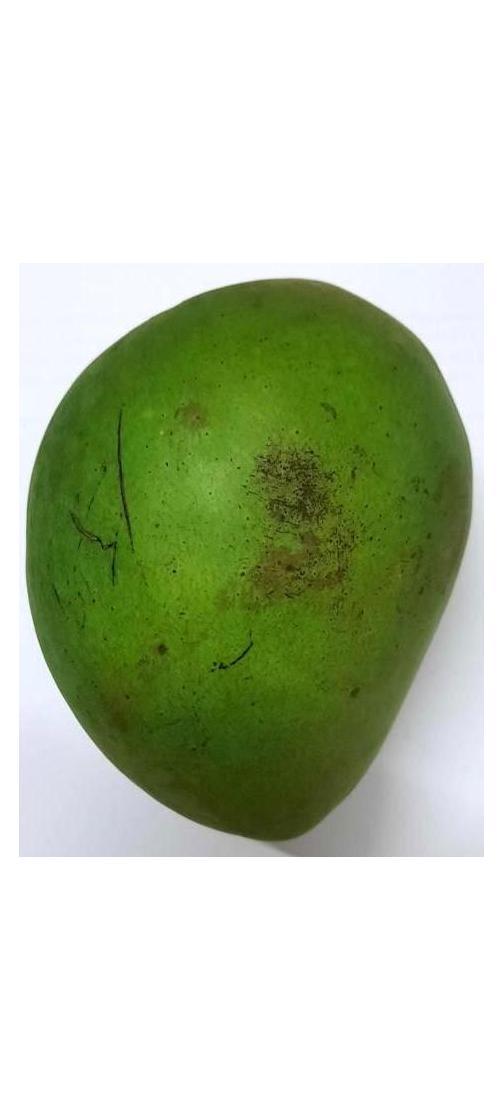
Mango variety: Harivanga